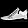
Label: Sneaker